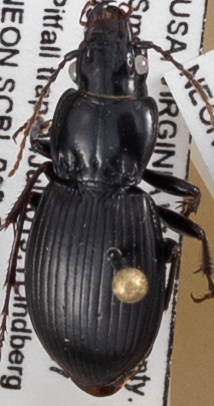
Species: Cyclotrachelus sigillatus
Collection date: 2019-07-04
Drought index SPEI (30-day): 0.17
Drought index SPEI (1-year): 2.09
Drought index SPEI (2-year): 2.09